Valkyrie (robot)

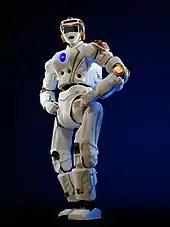
NASA's R5 robot

Valkyrie, also known as R5, is a humanoid robot developed by NASA. Its design and development started in October 2012 at the Lyndon B. Johnson Space Center. The primary objective was to create a robot capable of supporting future NASA missions, whether by performing tasks in advance of human arrival on other planets or by serving as an assistant to human teams during missions.